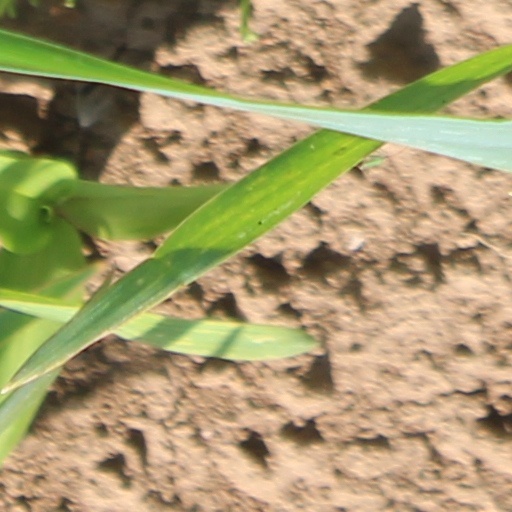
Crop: wheat